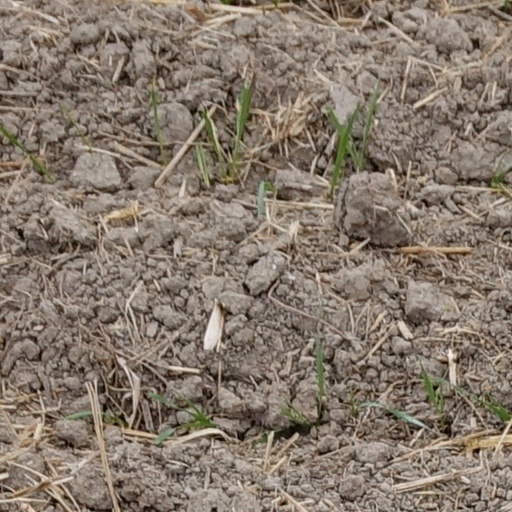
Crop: wheat